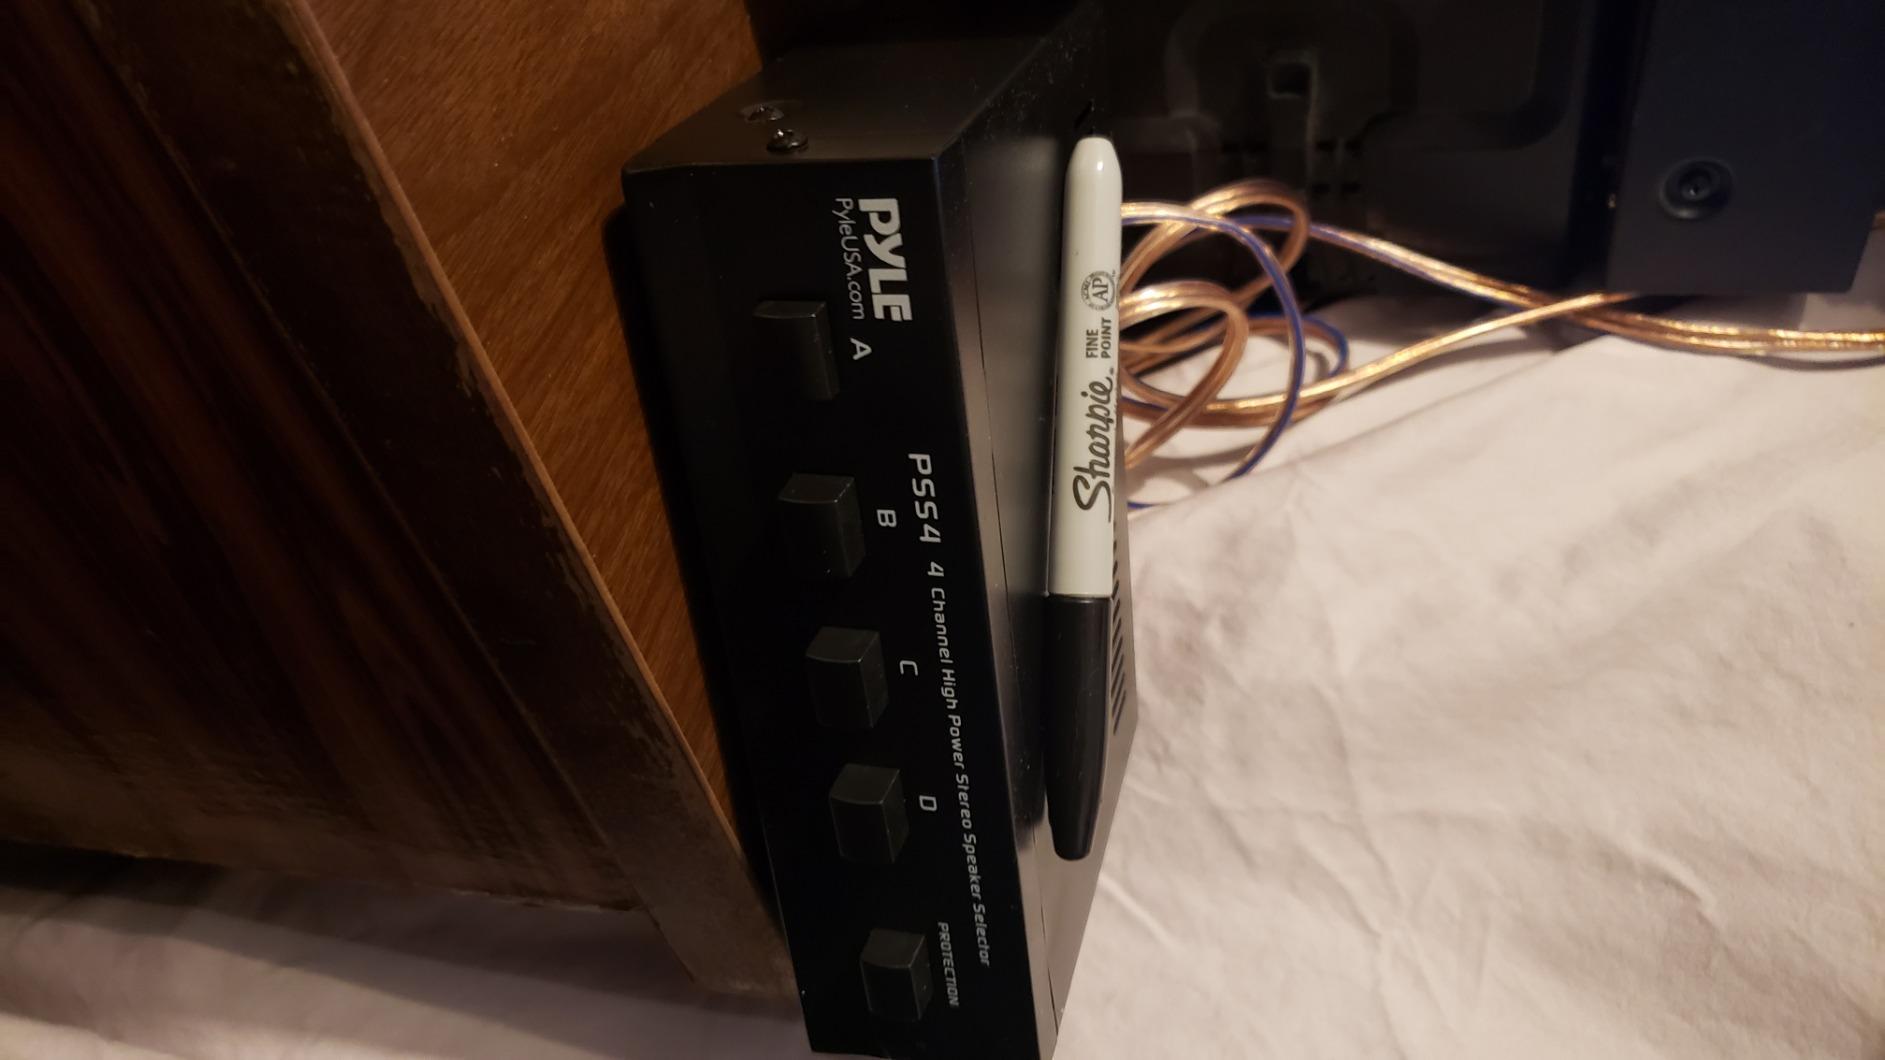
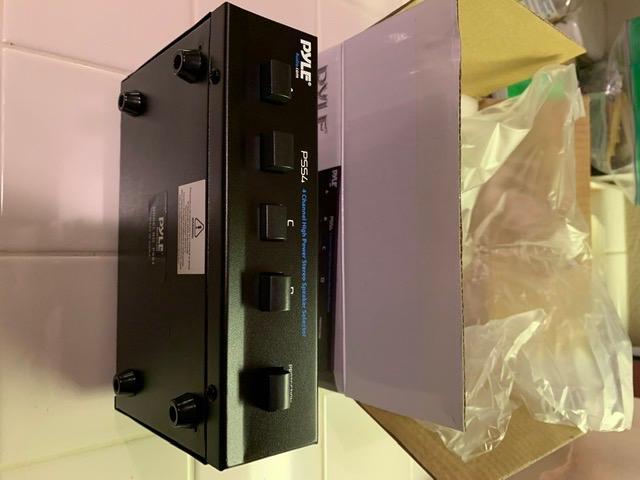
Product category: speaker
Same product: yes